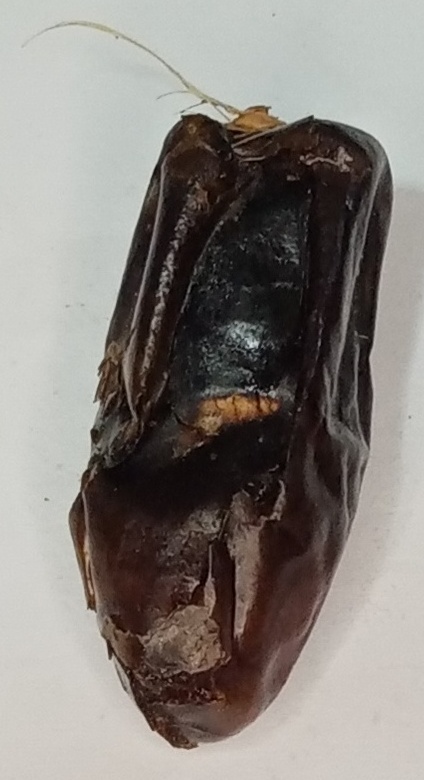
Variety: gajar
Size: large
Grade: grade-1